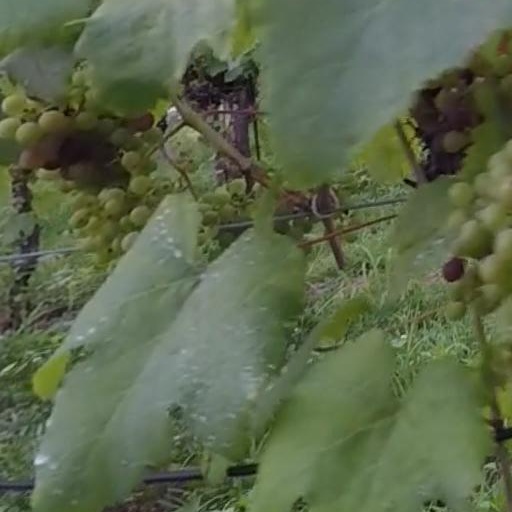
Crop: grape